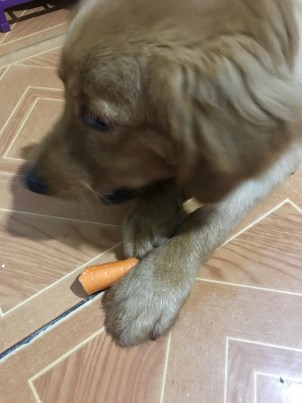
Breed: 5355-n000126-golden_retriever